David C. Shanks

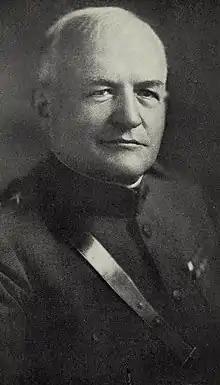
From 1927's "As They Passed Through the Port"

David C. Shanks (April 6, 1861 – April 10, 1940) was a career officer in the United States Army. A graduate of the United States Military Academy, he attained the rank of major general, and was a veteran of the Spanish–American War, Philippine–American War, and World War I. He was most notable for his command of the Hoboken Port of Embarkation and 16th Division during the first World War, and was a recipient of the Army Distinguished Service Medal and Navy Distinguished Service Medal.